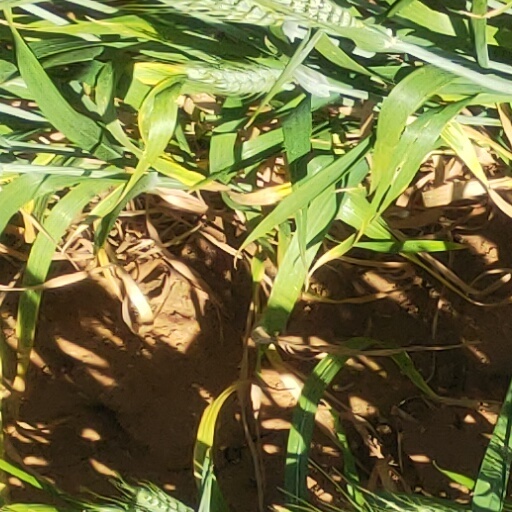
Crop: wheat